Puerto Ricans in World War I

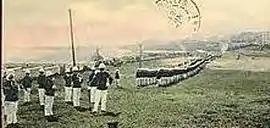
Pto. Rico Regiment training in Camp Las Casas (1904)

There were many military installations in Puerto Rico, however Camp Las Casas played an instrumental role in preparing the native Puerto Ricans for the military. On January 30, 1908, the "Porto Rico Regiment of Infantry" was stationed at Camp Las Casas in Santurce, a section of San Juan, in what is now El Residencial Las Casas, a public housing complex. Camp Las Casas served as the main training camp for the Puerto Rican soldiers prior to World War I; the majority of the men trained in this facility were assigned to the "Porto Rico Regiment of Infantry." Puerto Ricans were unaccustomed to the racial segregation policies of the United States which were also implemented in Puerto Rico and often refused to designate themselves as "white" or "black". Such was the case of Antonio Guzmán who at first was assigned to a white regiment only to be reassigned to a black regiment at Camp Las Casas. He requested a hearing and argued his case to no avail. Captain Luis R. Esteves, who on June 19, 1915, became the first Puerto Rican to graduate from the United States Military Academy (West Point), organized the 23rd Battalion which was composed of Puerto Ricans. Esteves served as instructor at the Officers' Training Camps that were established soon afterwards. He was instructor or commander of three of these camps, which produced all the officers who would lead the more than 20,000 men trained in Puerto Rico during World War I.